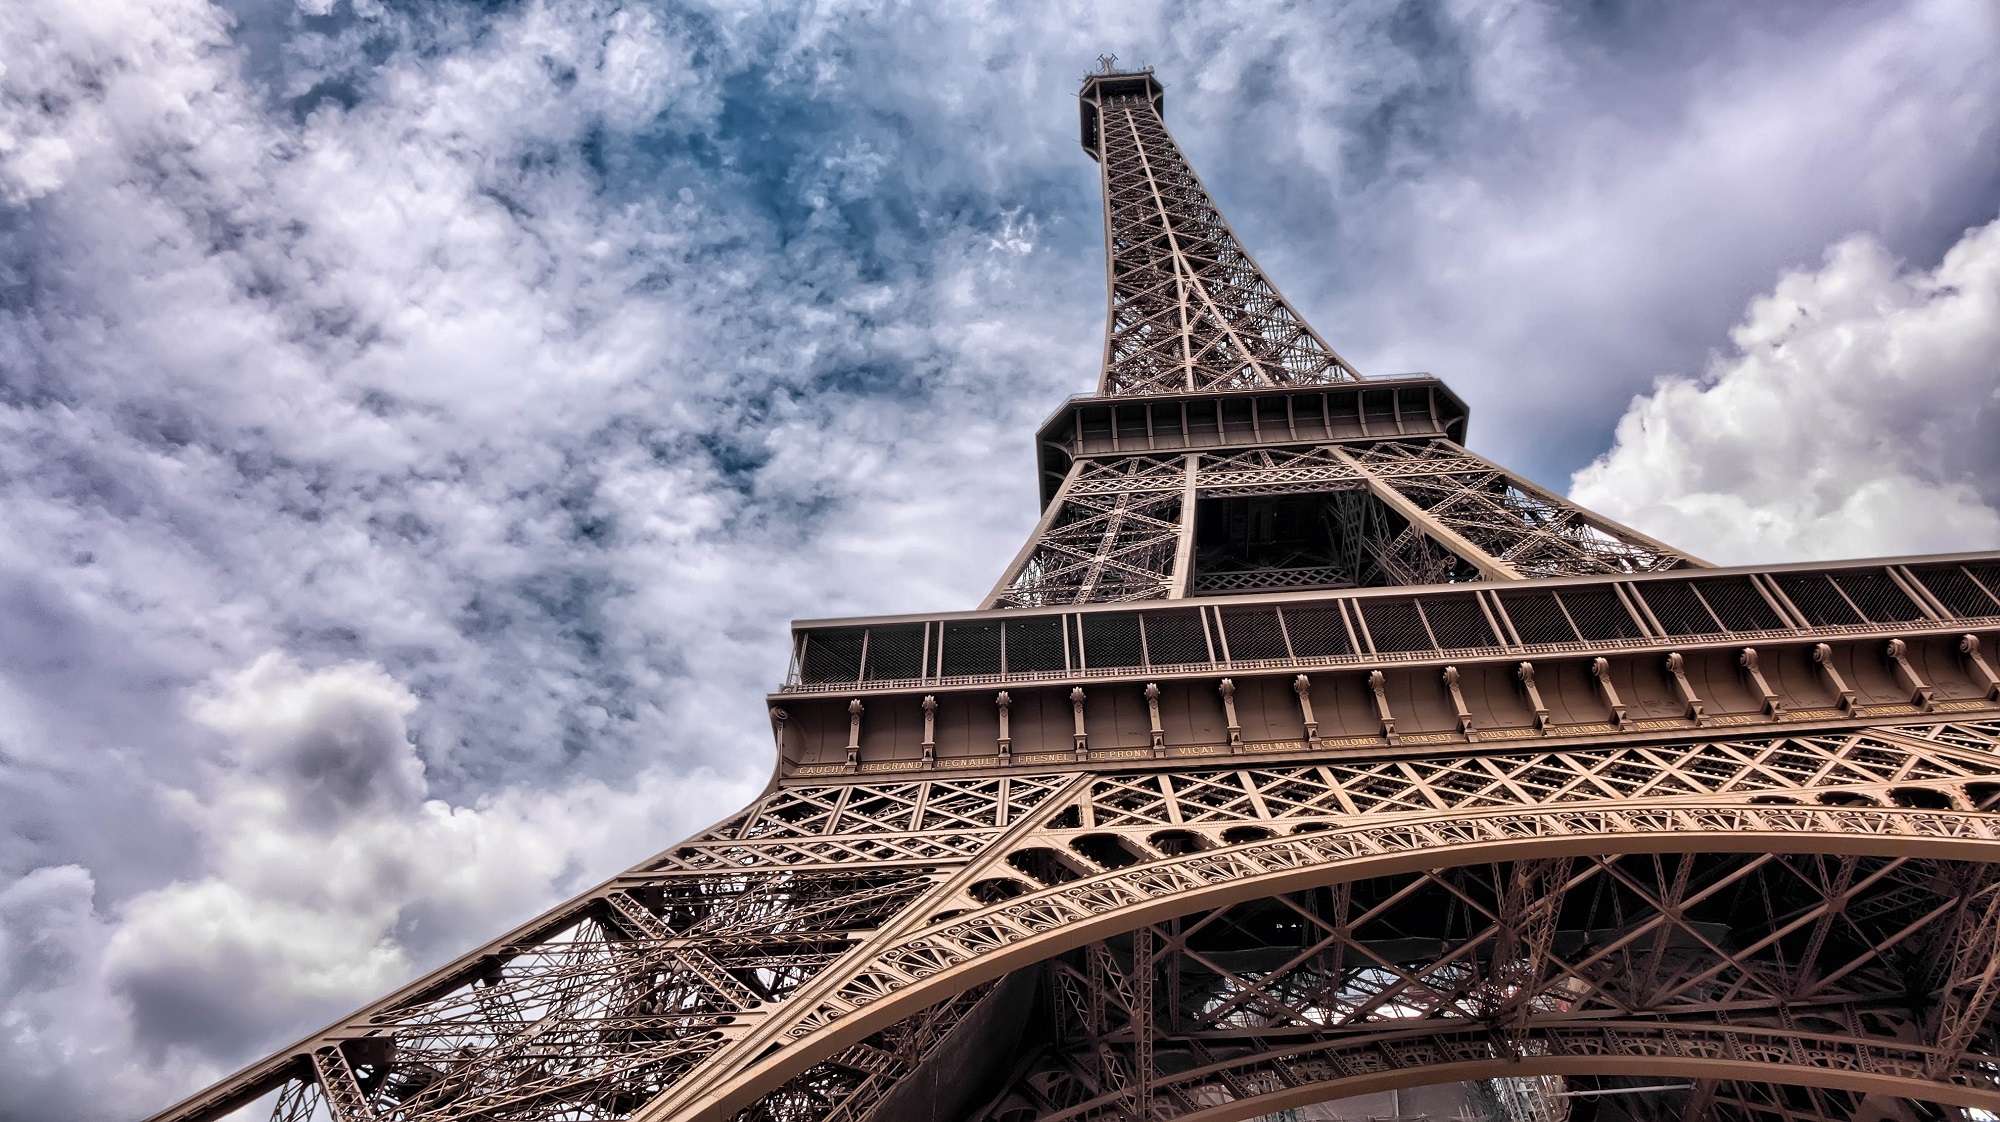
cloud, architecture, structure, sky, bridge, city, eiffel tower, paris, skyscraper, monument, cityscape, tourist, france, europe, tower, symbol, park, metal, romance, landmark, attraction, clouds, temple, tall, iron, famous, urban area, human settlement